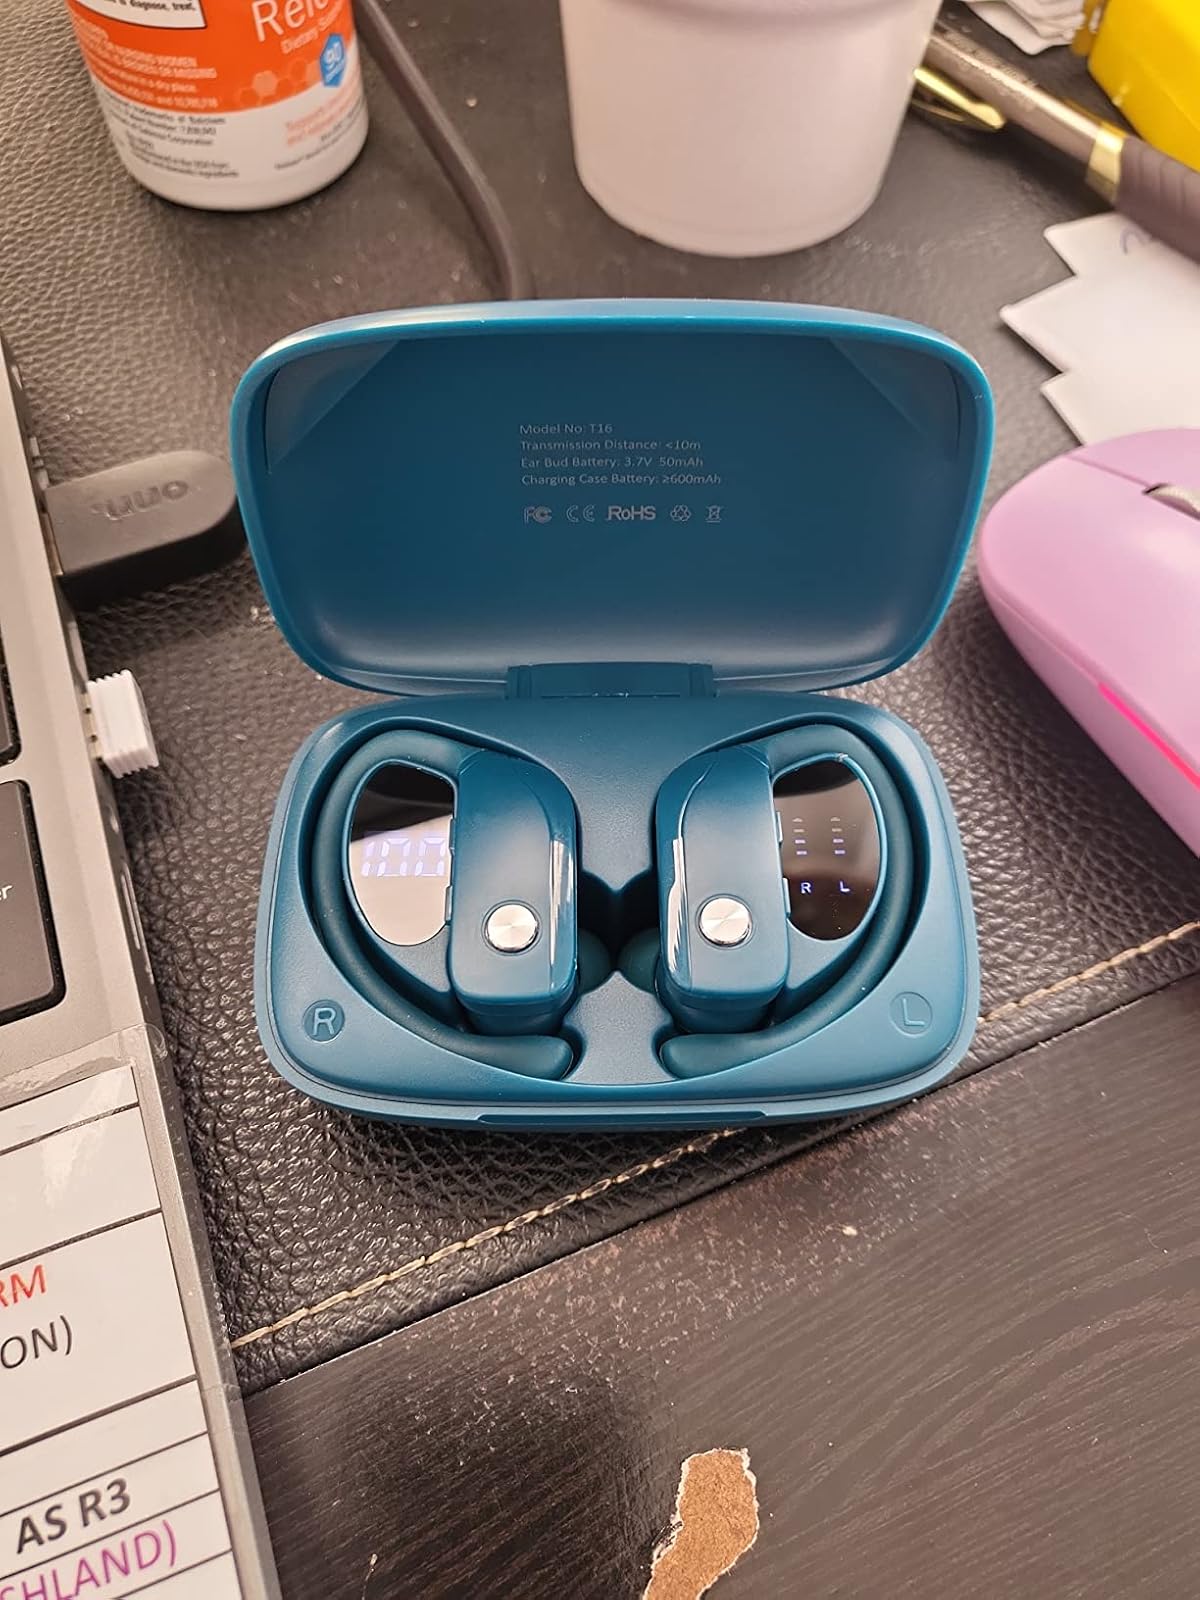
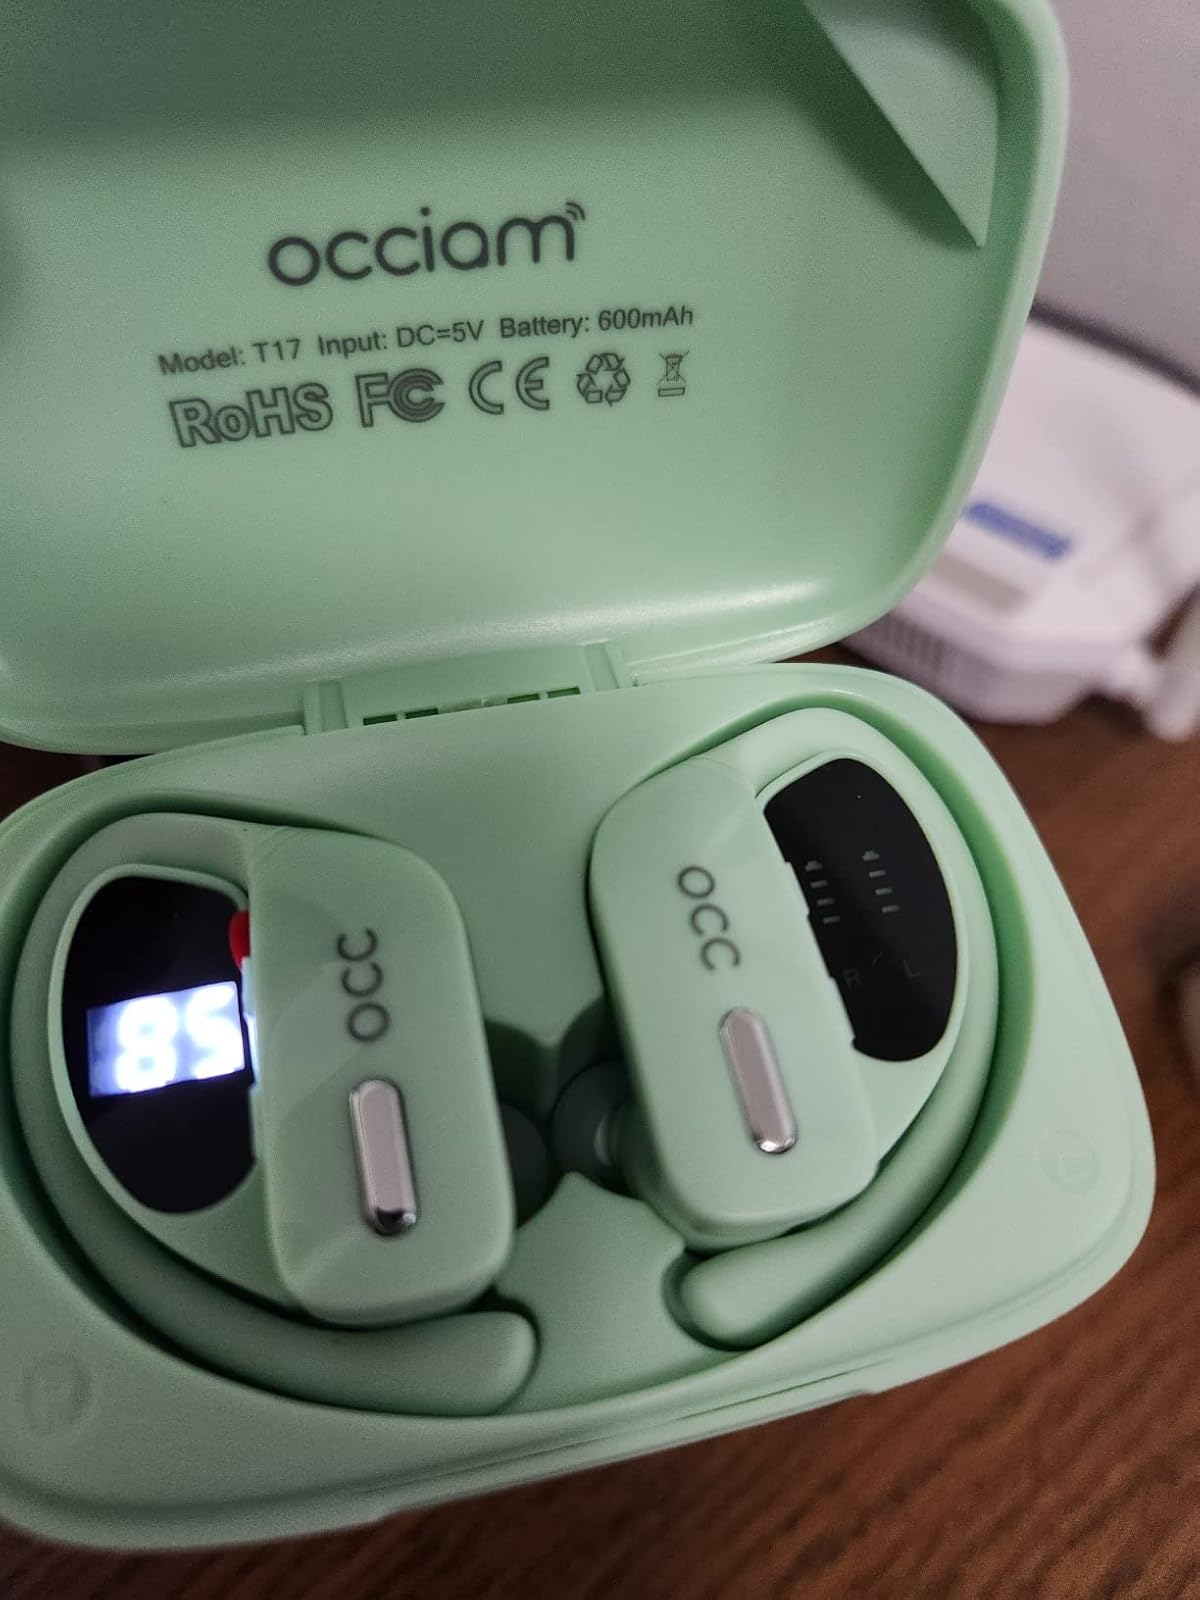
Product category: earbuds
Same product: no